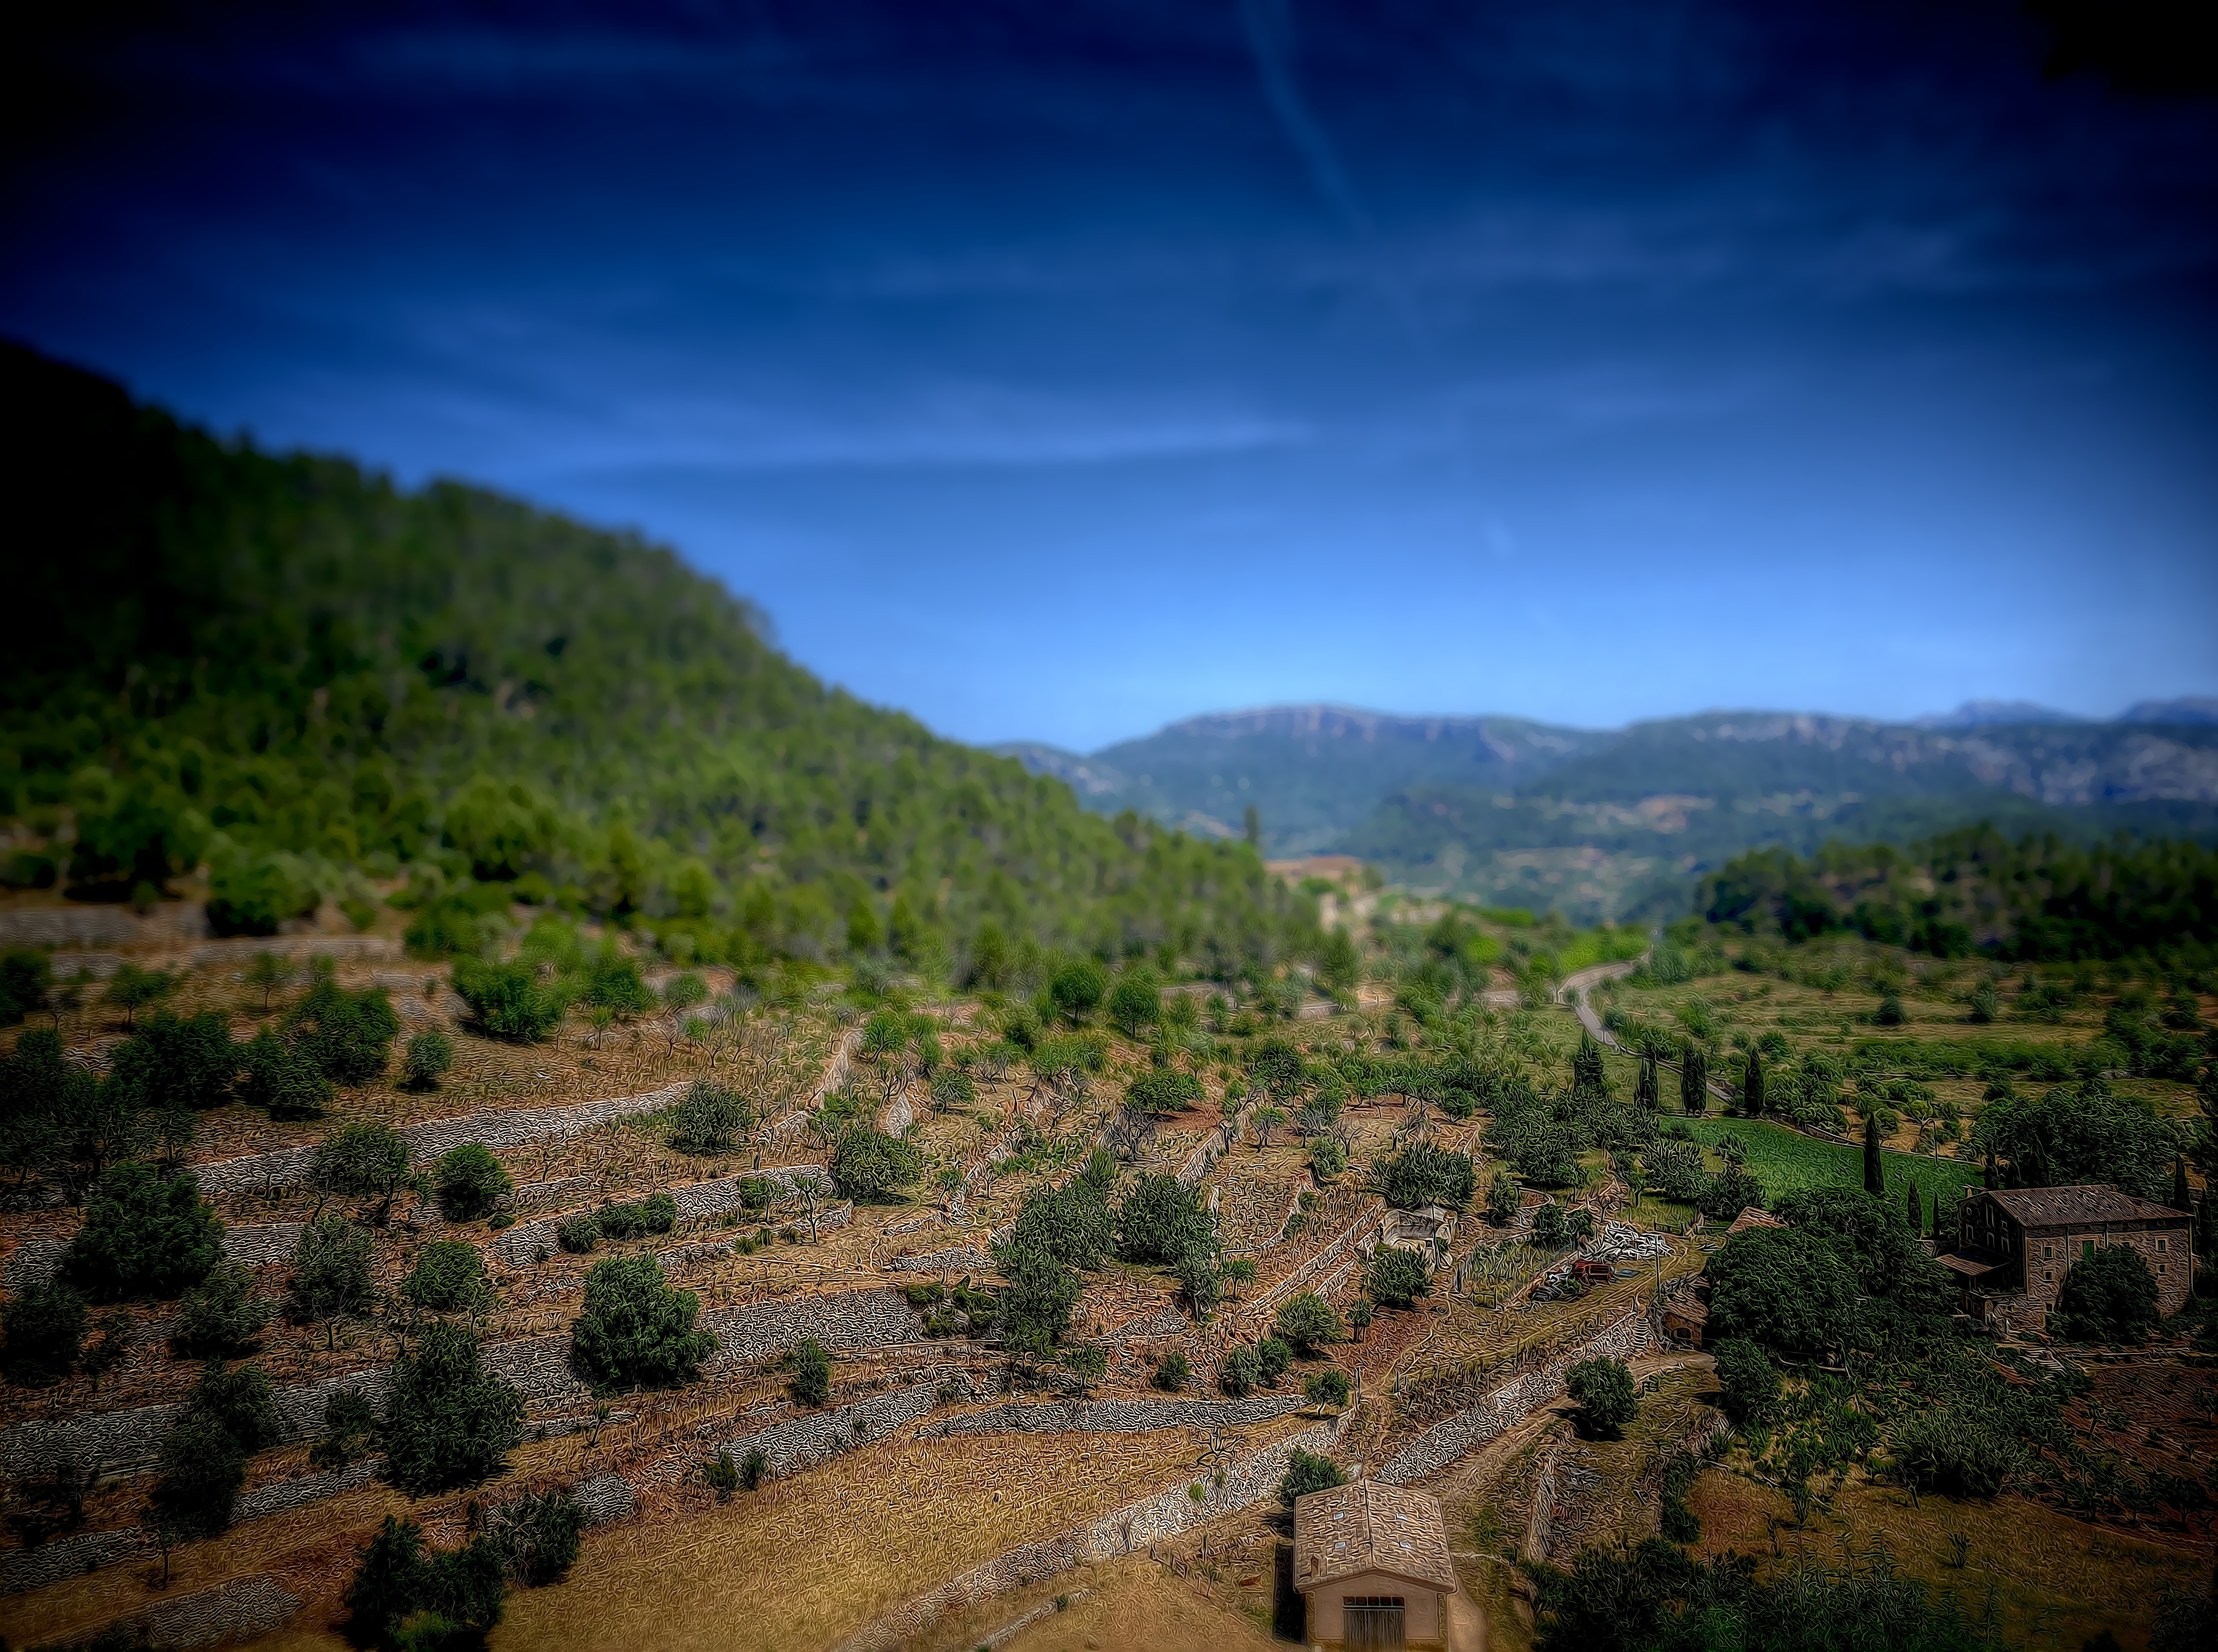
landscape, nature, forest, horizon, mountain, light, cloud, sky, sun, field, photography, hill, valley, panorama, summer, romance, blue, agriculture, clouds, spain, mountains, plateau, beauty, mallorca, ecosystem, unique, screenshot, rural area, natural spectacle, aerial photography, natural environment, mountainous landforms, gifts of nature